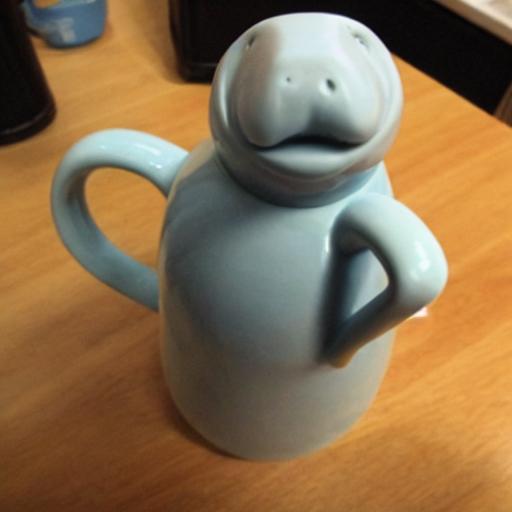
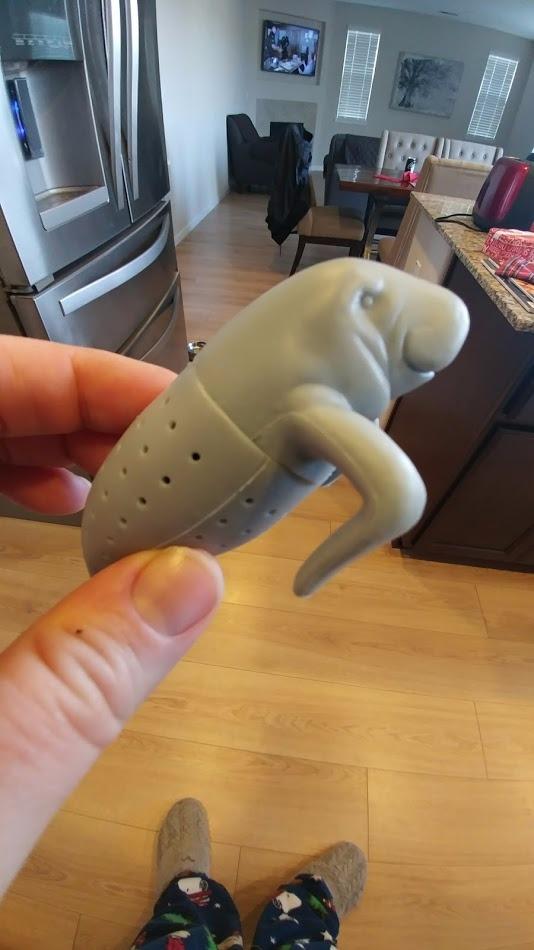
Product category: items_tea
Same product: no